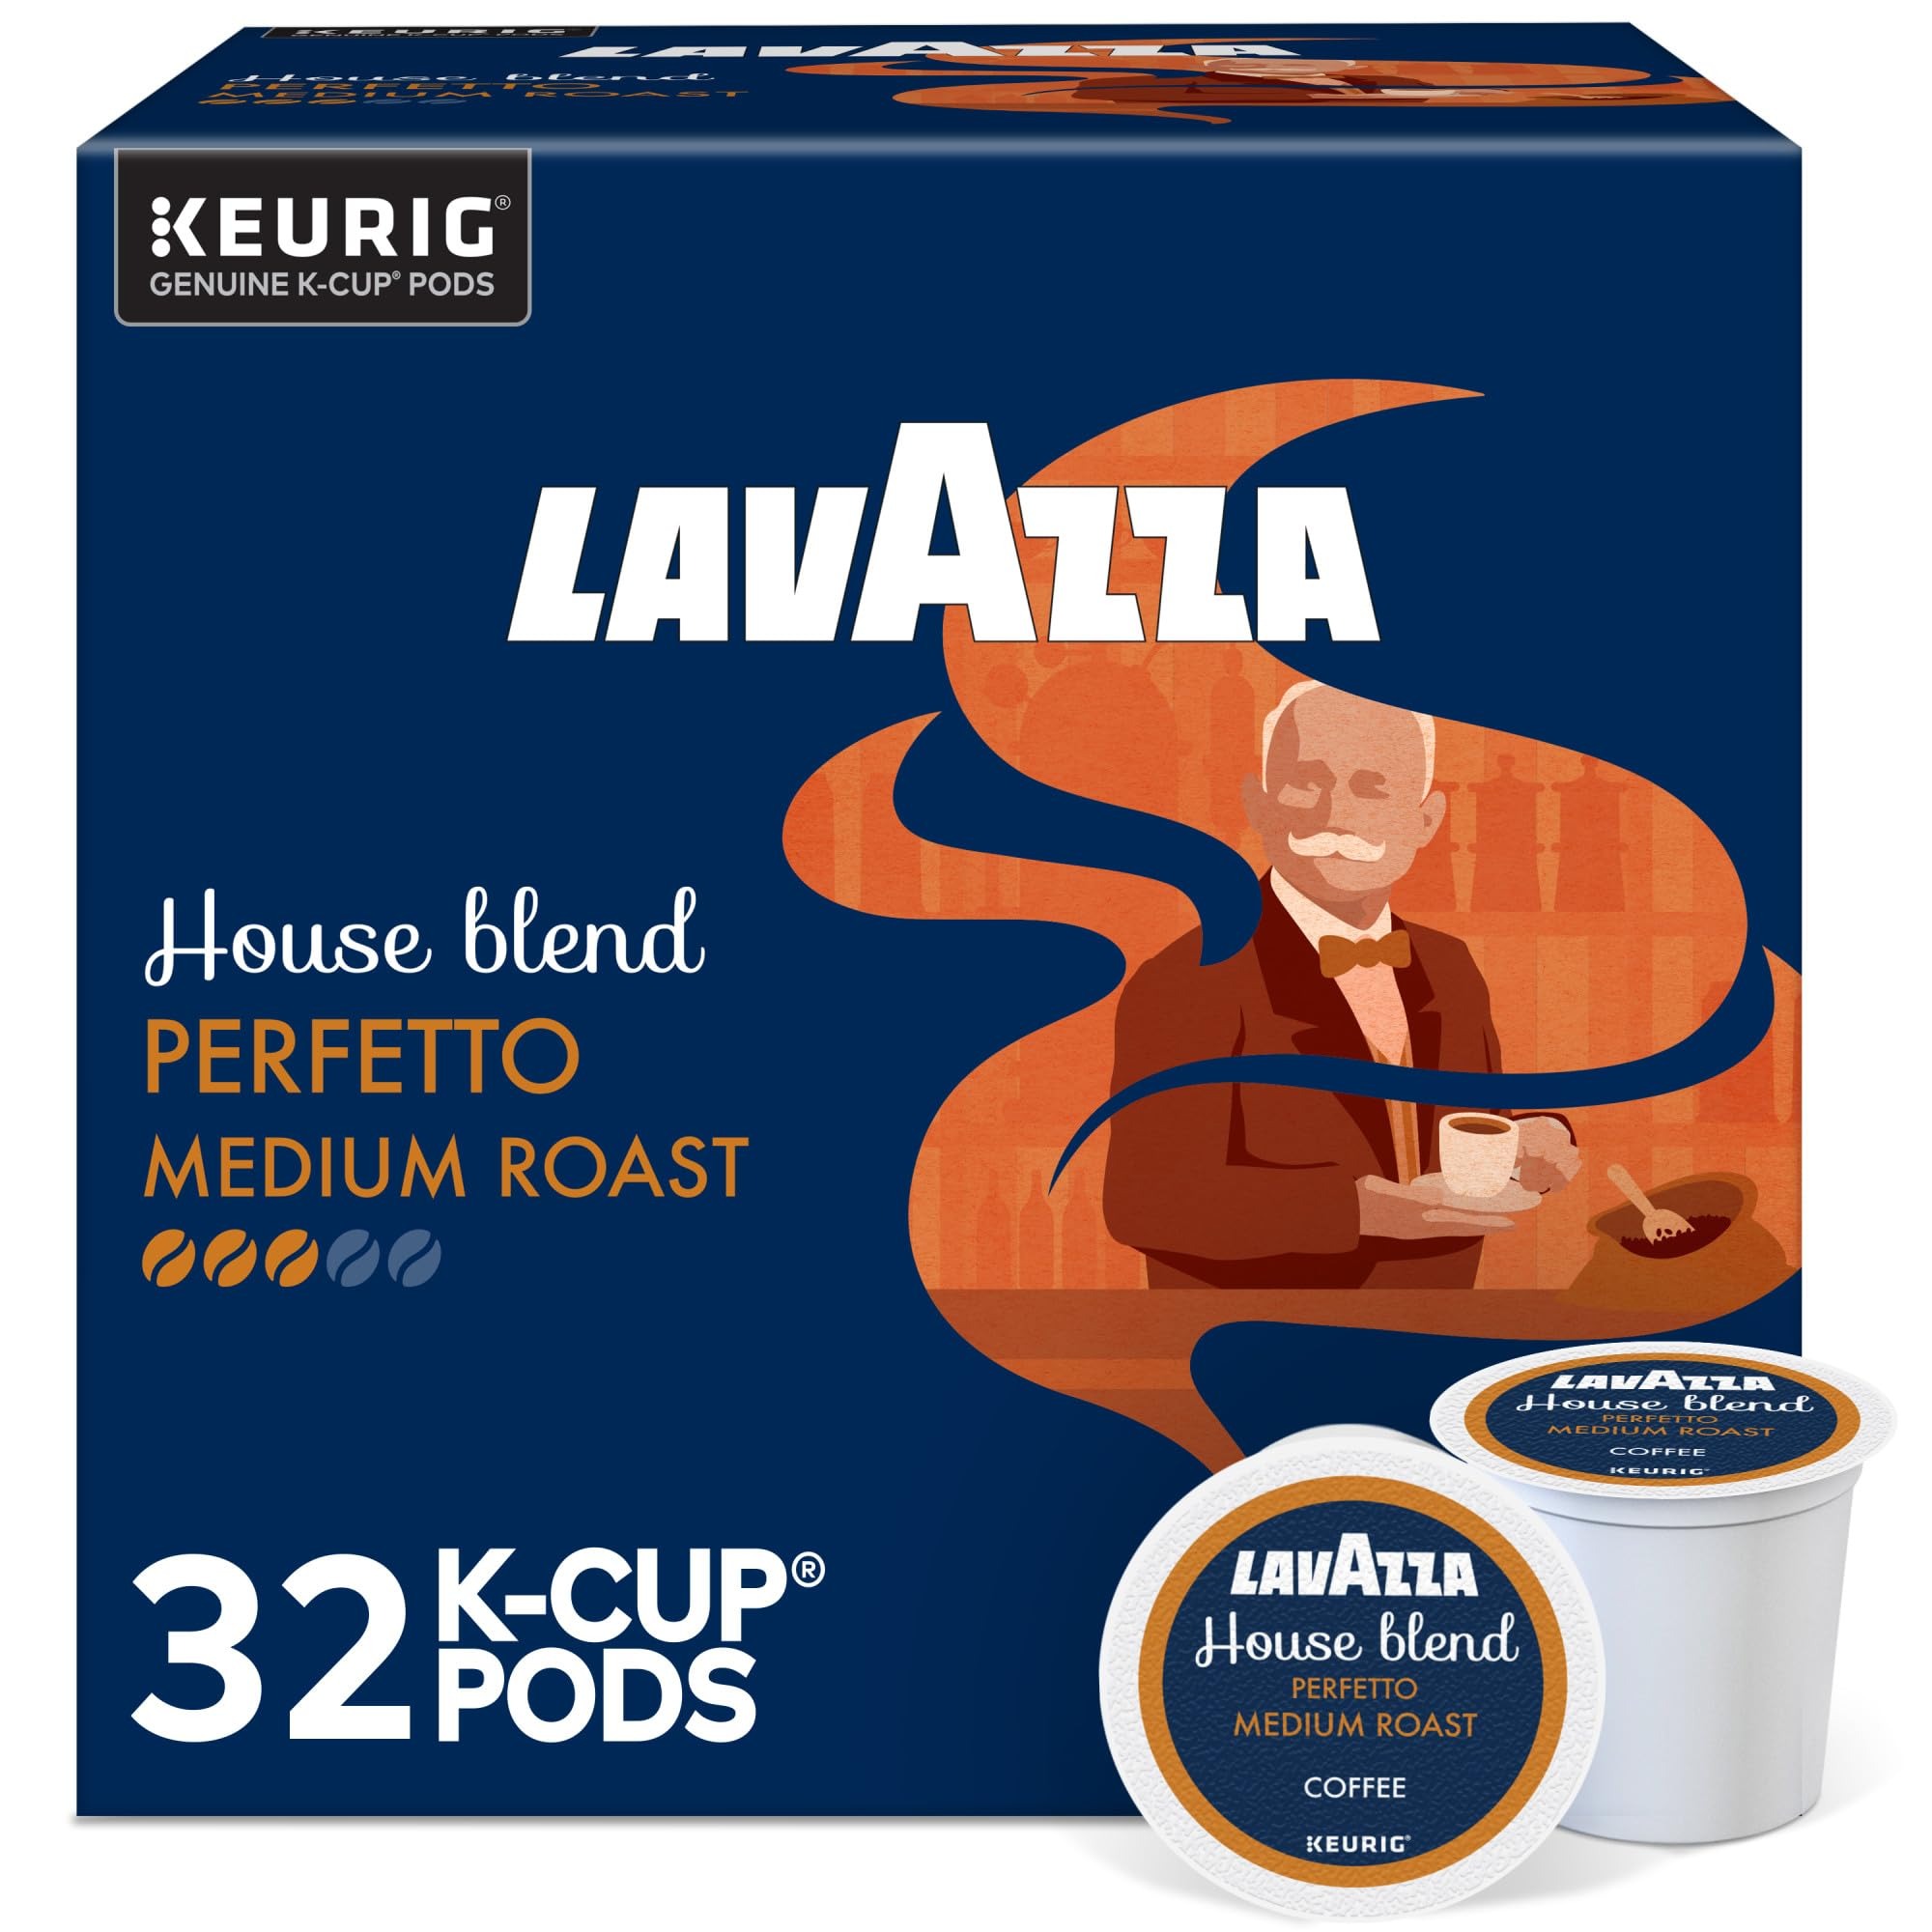
Item Name: Lavazza House Blend Perfetto, Single-Serve Keurig K-Cup Pods, Medium Roast Coffee, 32-Count Box
Bullet Point 1: House Blend Perfetto is bold with lingering caramel notes
Bullet Point 2: Espresso roast, caffeinated coffee
Bullet Point 3: Certified Orthodox Union Kosher
Value: 32.0
Unit: Count

Price: 10